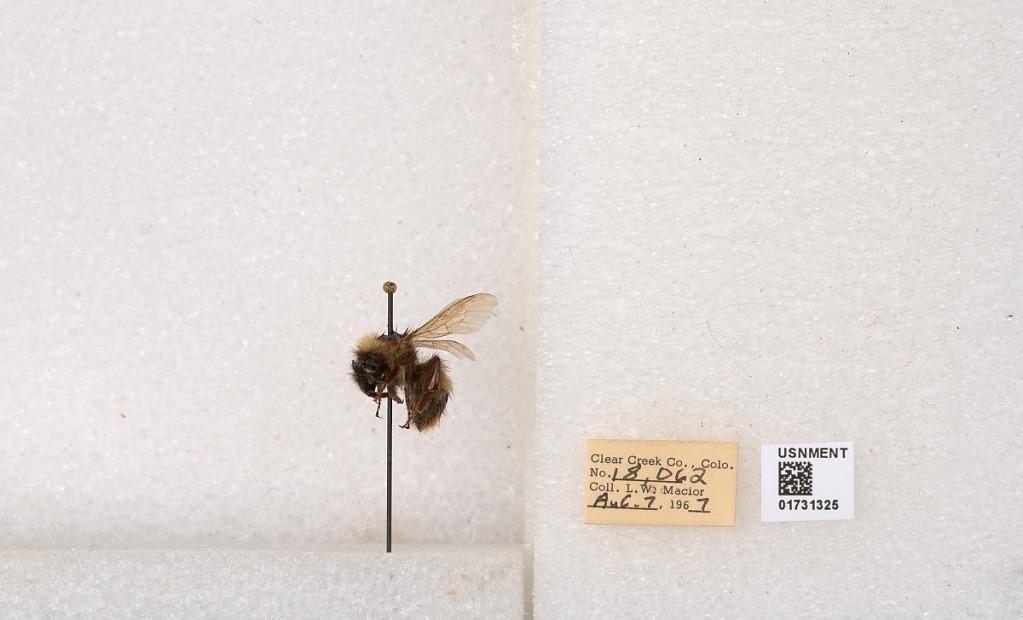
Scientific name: Bombus kirbyellus
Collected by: L. Macior
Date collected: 1967-8-7
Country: United States
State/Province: Colorado
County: Clear Creek
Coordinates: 39.6891, -105.644